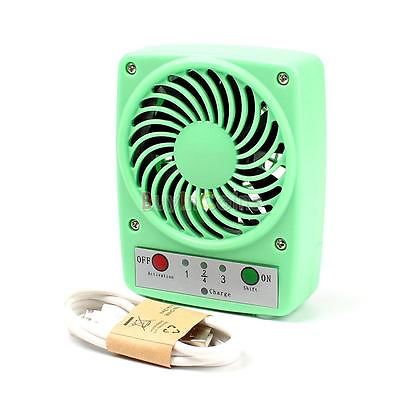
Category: fan